The Scout Association

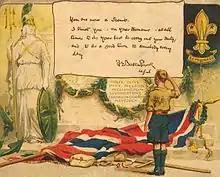
Scouts certificate dated 3 December 1914

For the origins of Boy Scouts and the Scout Movement, before the formation of The Scout Association, see Scout Movement.